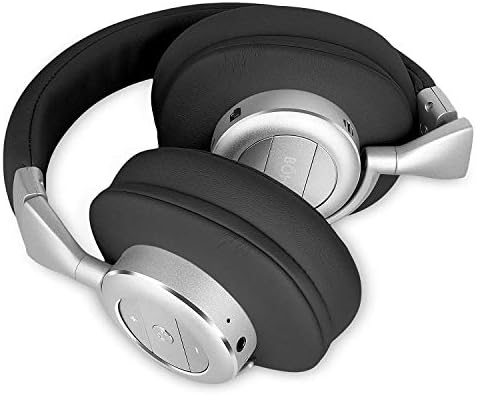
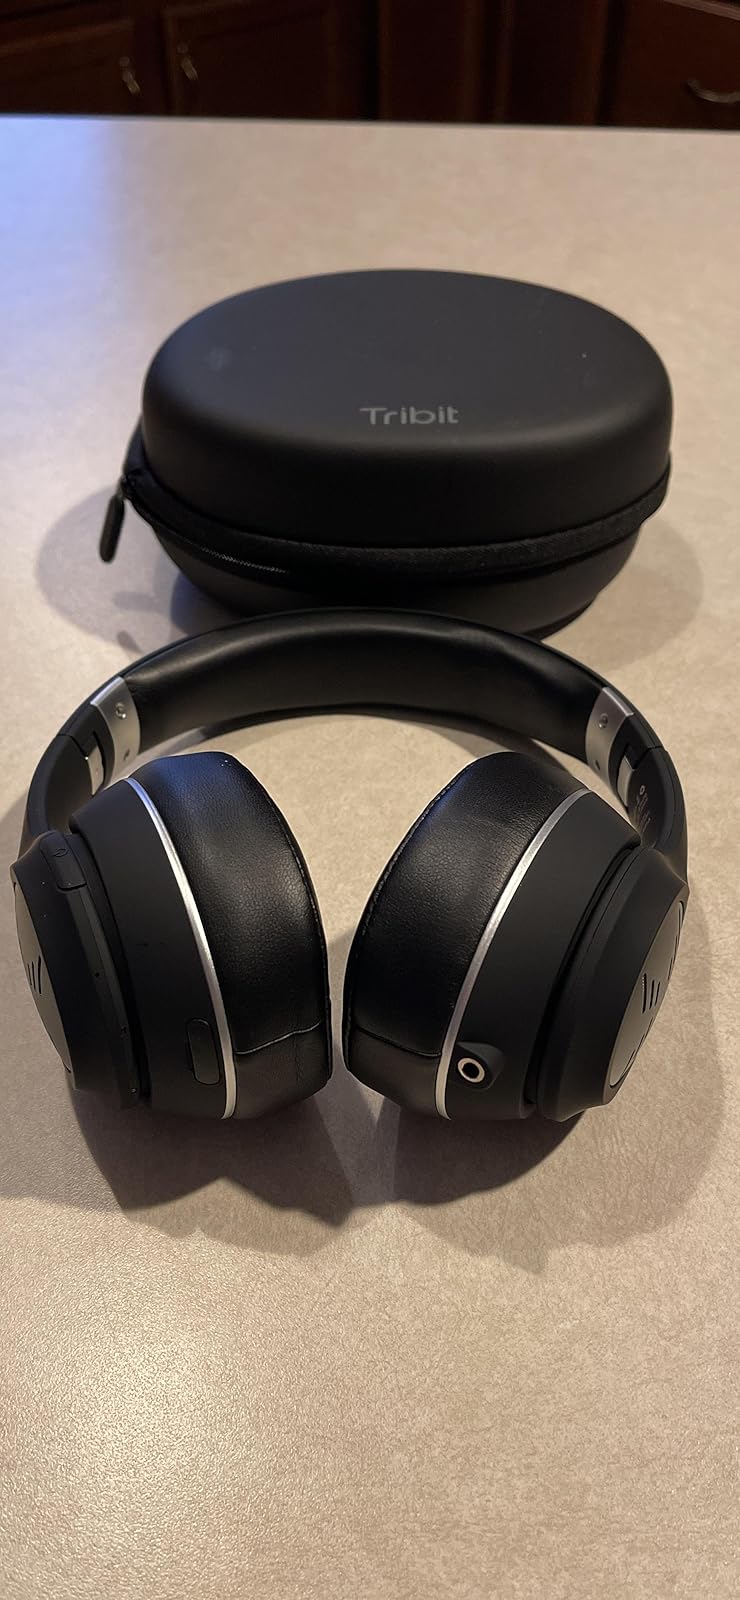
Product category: headphones
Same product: no